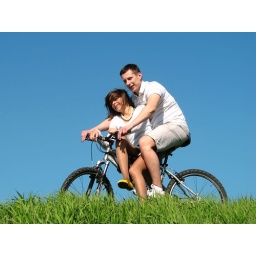
Couple in white clothes riding by bike together